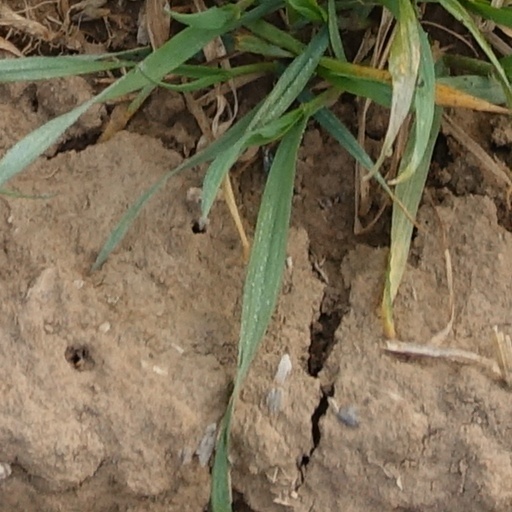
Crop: wheat